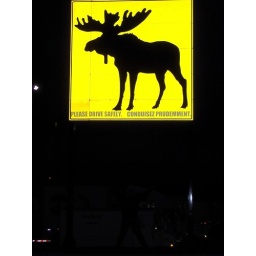
this was a giant sign with Alex standing underneath but it was dark so the camera couldn't get him